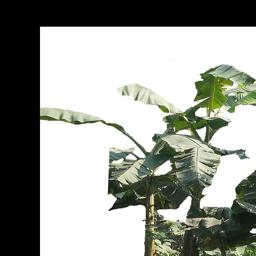
Label: MALBHOG LEAF